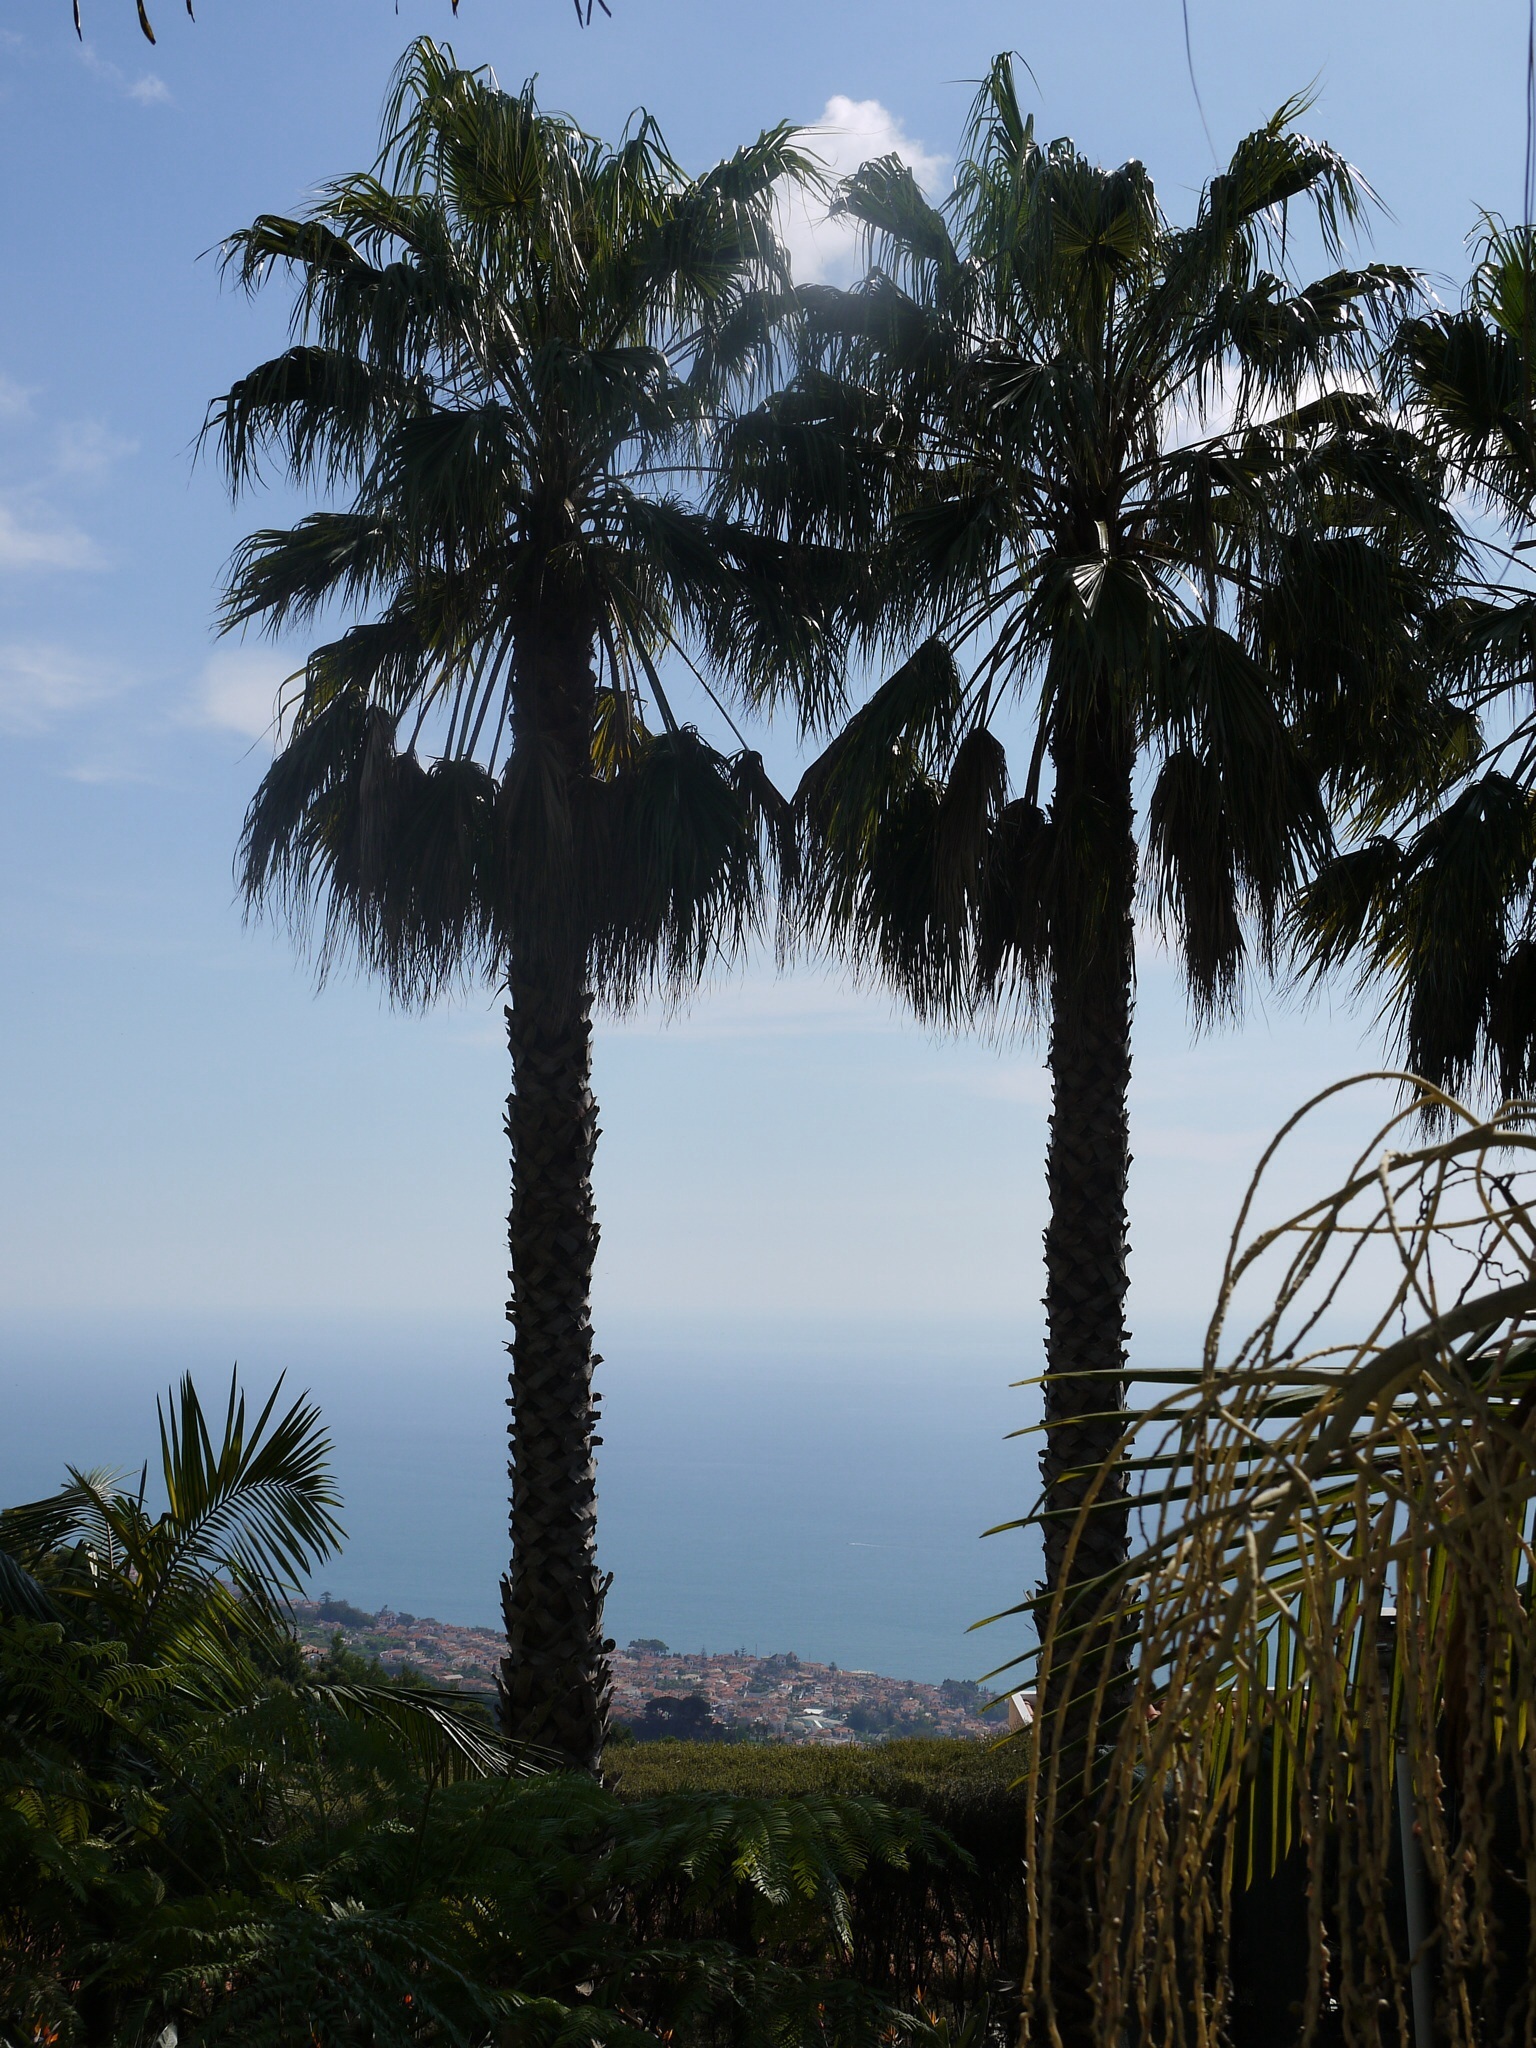
sea, coast, tree, nature, horizon, plant, sky, leaf, flower, lake, reflection, jungle, botany, flora, vegetation, habitat, palm trees, tropics, madeira, flowering plant, flower island, natural environment, woody plant, land plant, arecales, palm family